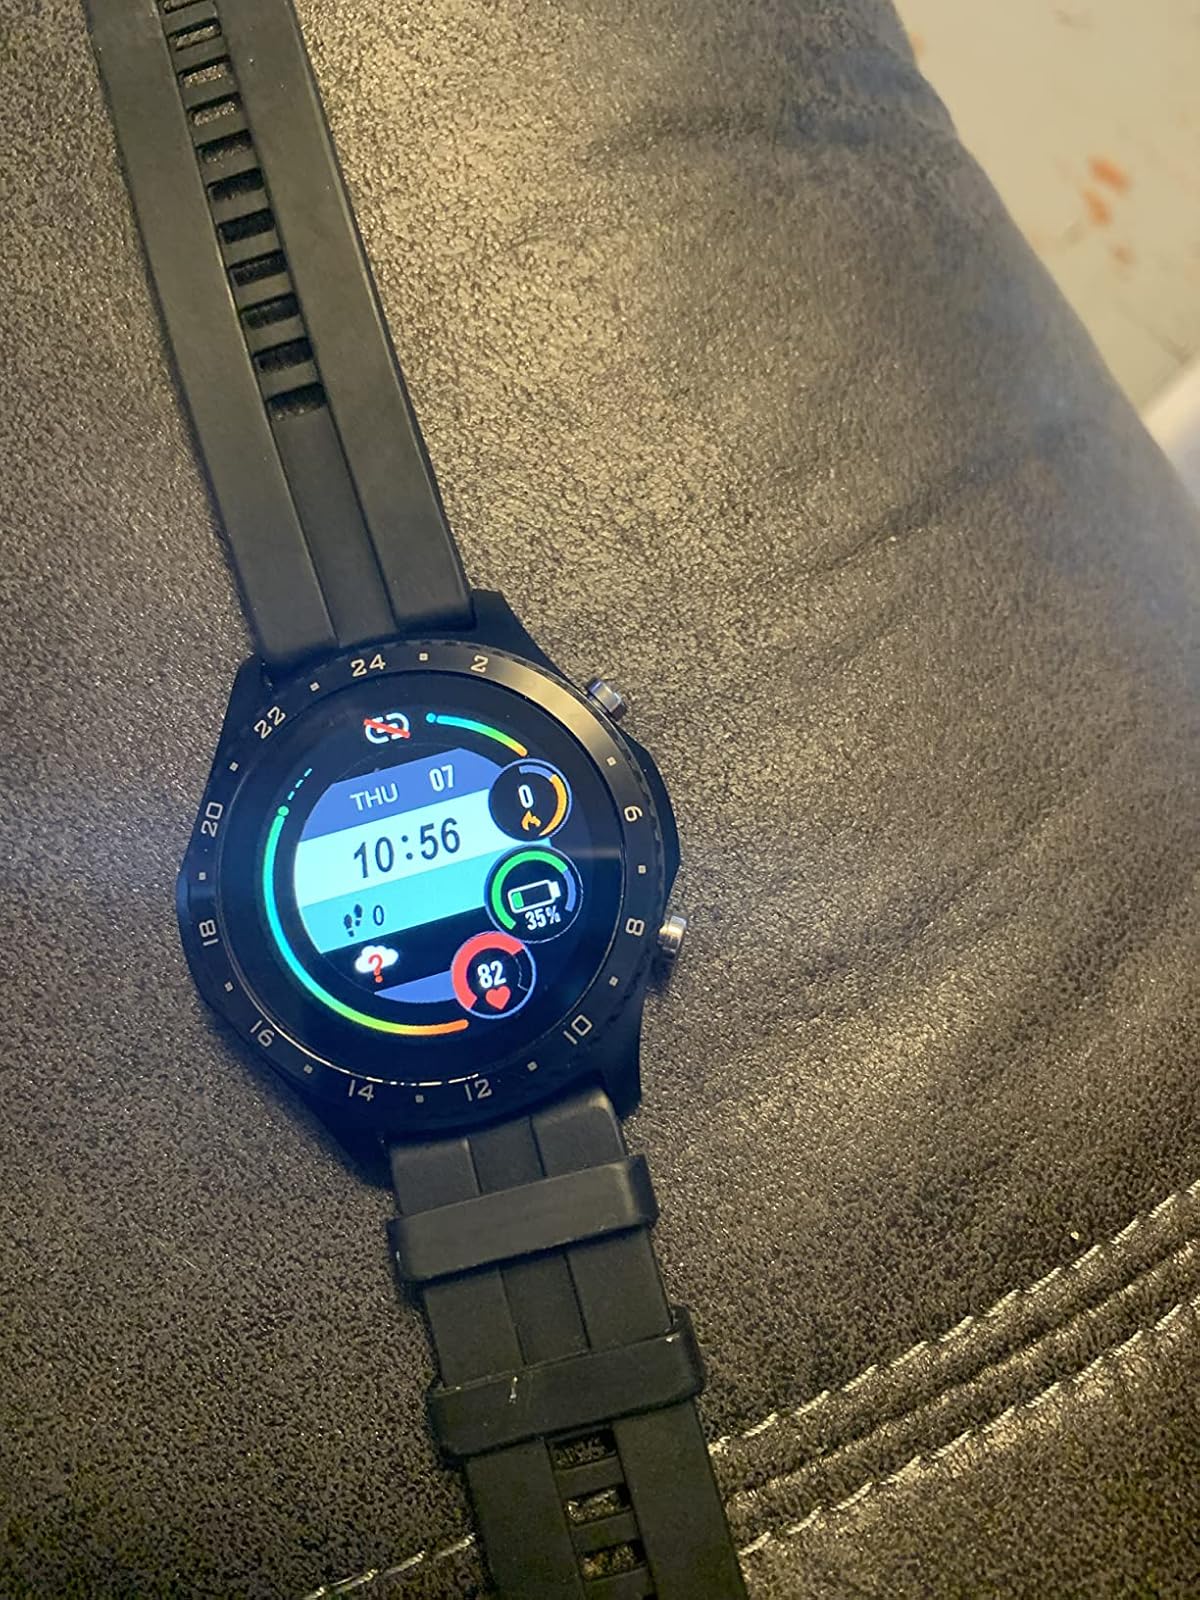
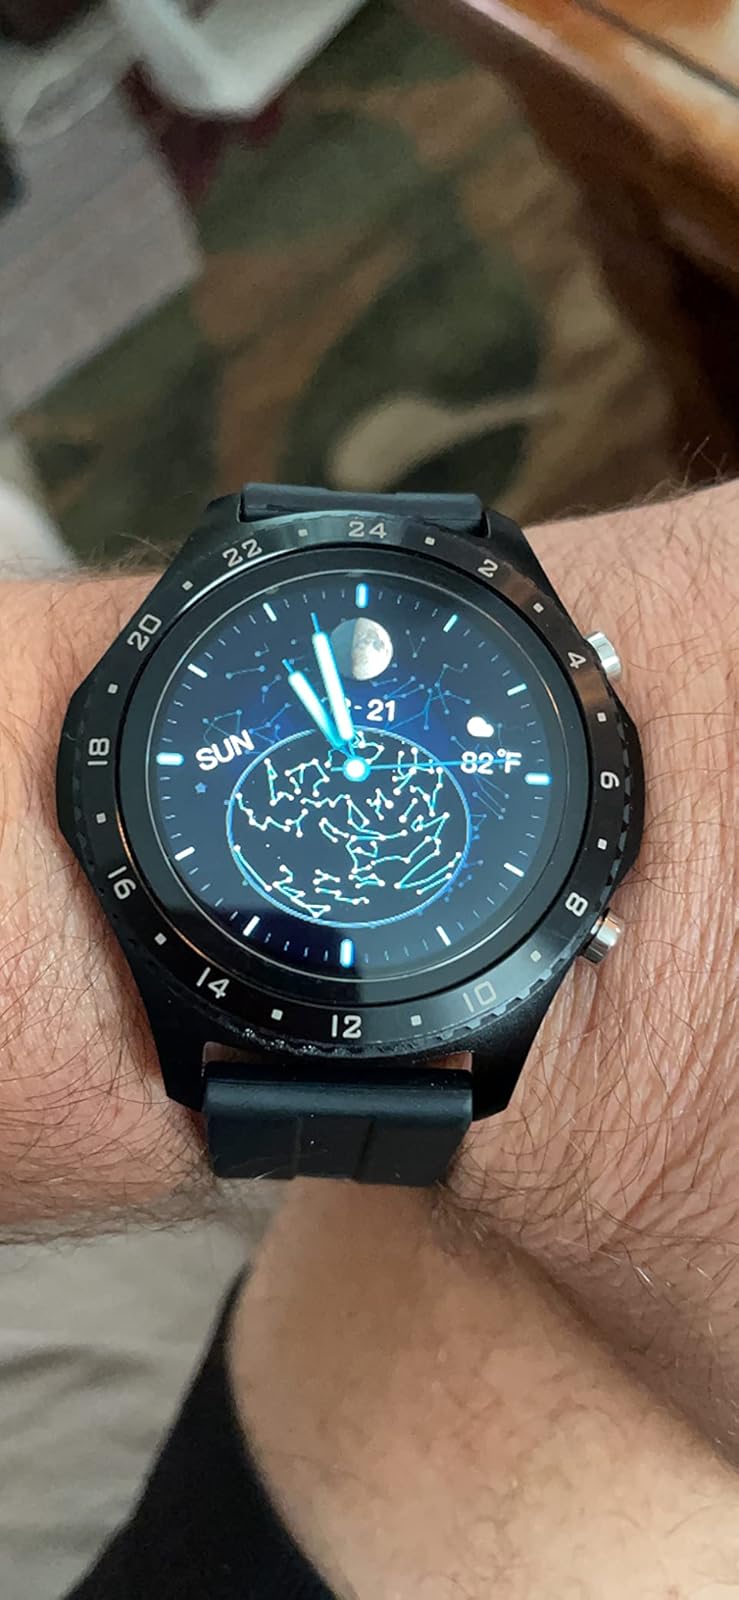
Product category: smartwatch
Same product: yes